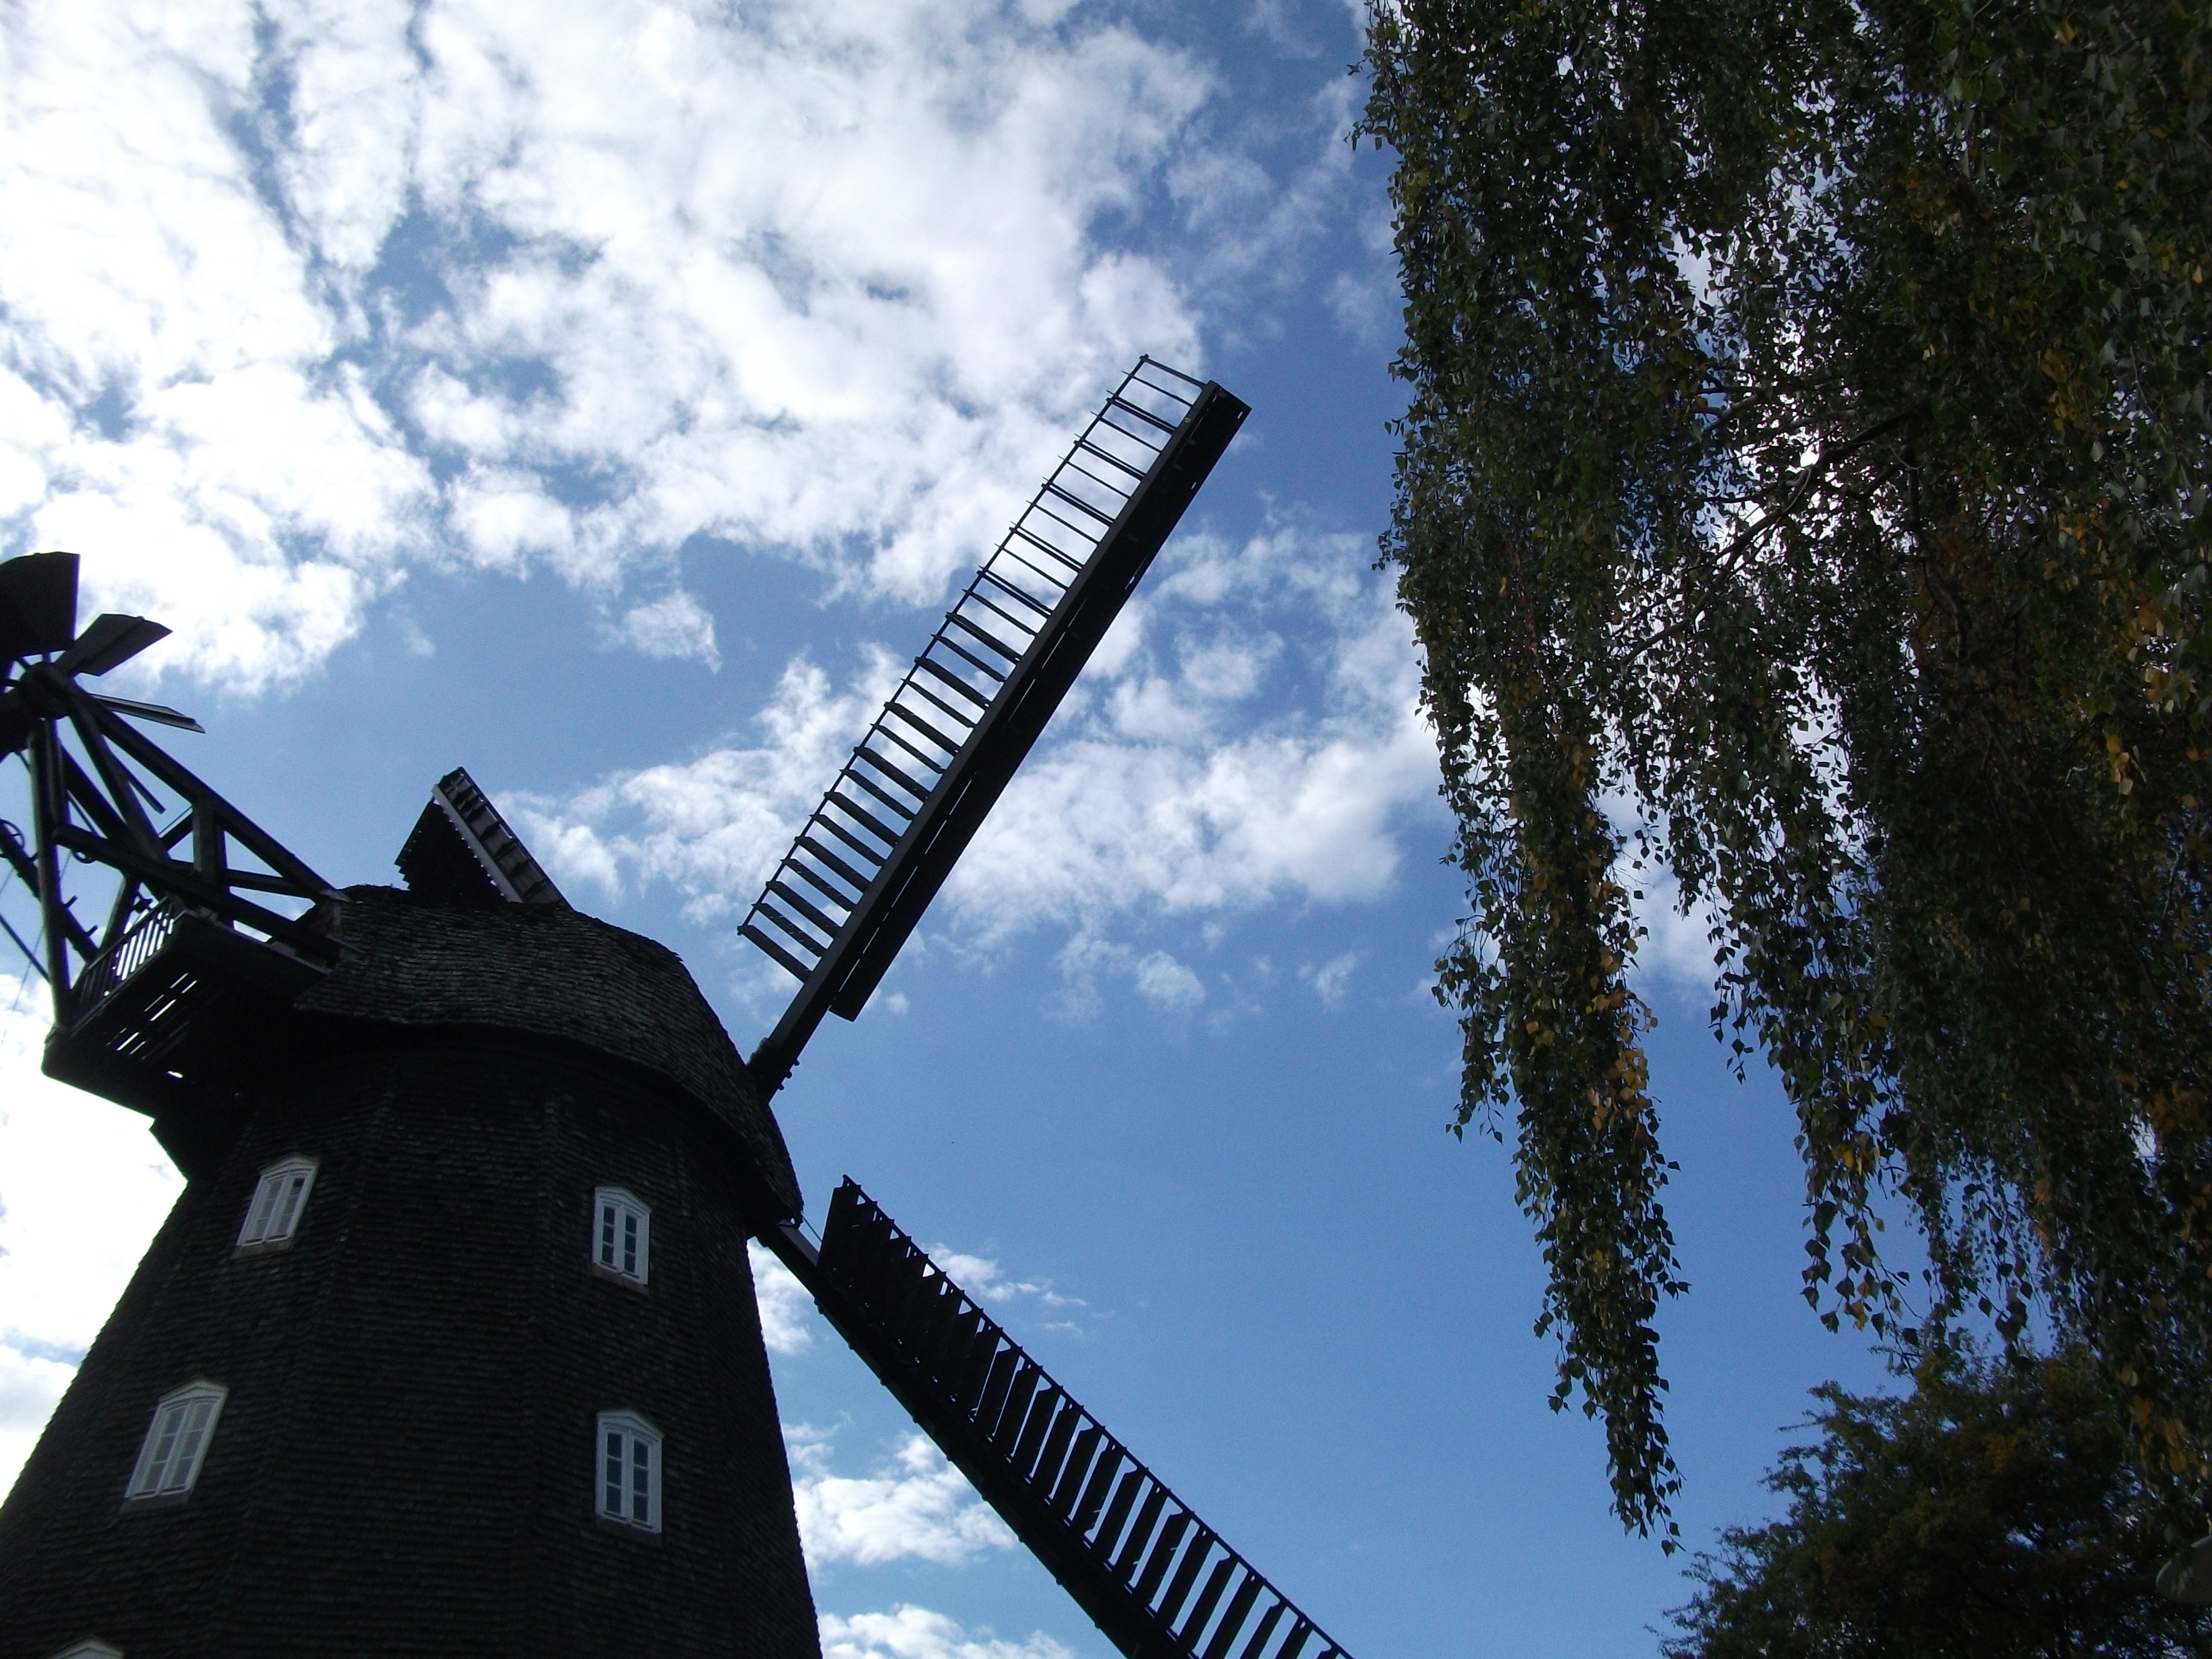
tree, sky, windmill, wind, statue, tower, lighting, clouds, mill, spire, steeple, historically